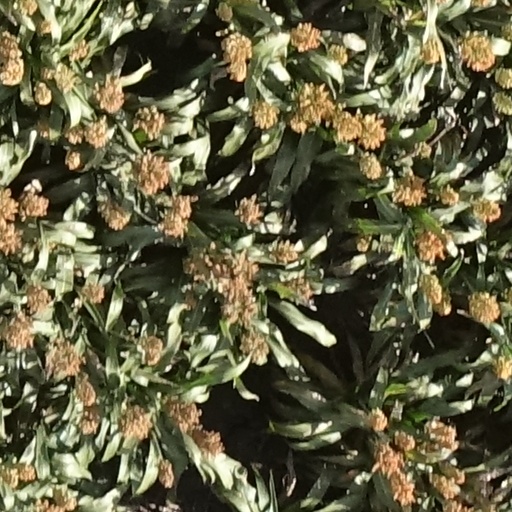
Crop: sorghum